W. G. Grace

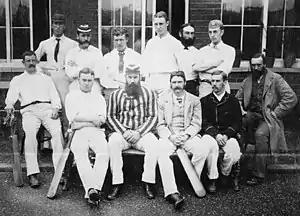
Gloucestershire County Cricket Club in 1880 shortly before Fred Grace's untimely death. WG is seated front left centre. Fred (hooped cap) is third left in rear group. Billy Midwinter is fourth left in rear (directly behind WG). E. M. Grace (bearded) is sixth left in rear.

According to Harry Altham, 1871 was Grace's "annus mirabilis". In all first-class matches in 1871, a total of seventeen centuries were scored and Grace accounted for ten of them, including the first in a first-class match at Trent Bridge. He averaged 78.25 runs per innings, and the next best average by a batsman playing more than a single innings was 39.57, barely more than half his figure. His aggregate for the season was 2,739 runs—the first time anyone had scored 2,000 first-class runs in a season—and the next highest was Harry Jupp with 1,068.